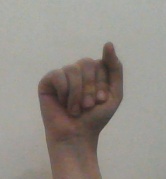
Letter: saad